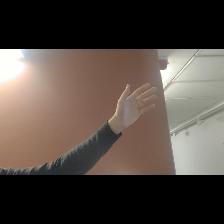
Label: Human